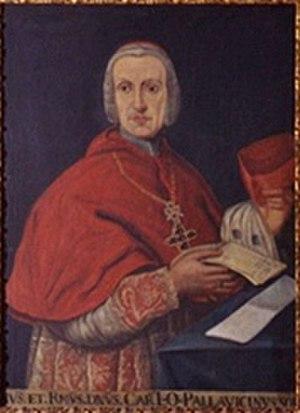
Lazzaro Opizio Pallavicino est un cardinal italien du XVIIIᵉ siècle.